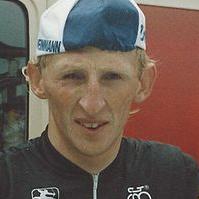
Age: 25